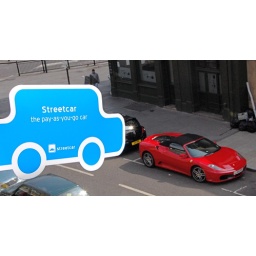
Somehow this beauty was standing in front of our door this morning.